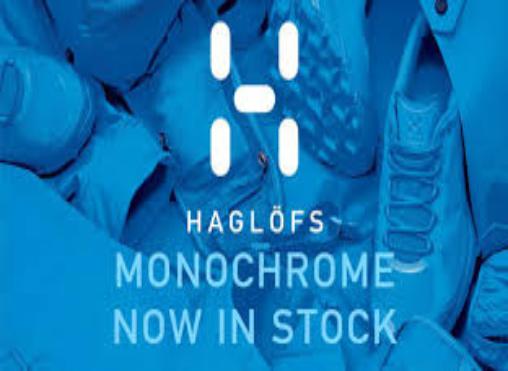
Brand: Haglofs
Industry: Clothes